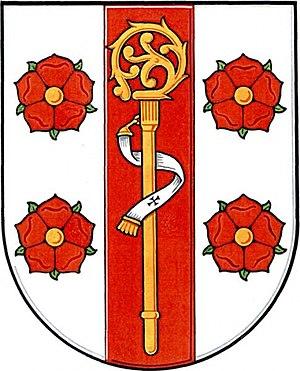
Kožichovice est une commune du district de Třebíč, dans la région de Vysočina, en République tchèque. Sa population s'élevait à 439 habitants en 2019.